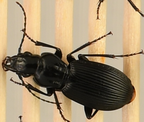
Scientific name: Pterostichus lachrymosus
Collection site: Mountain Lake Biological Station NEON (MLBS), plot MLBS_009